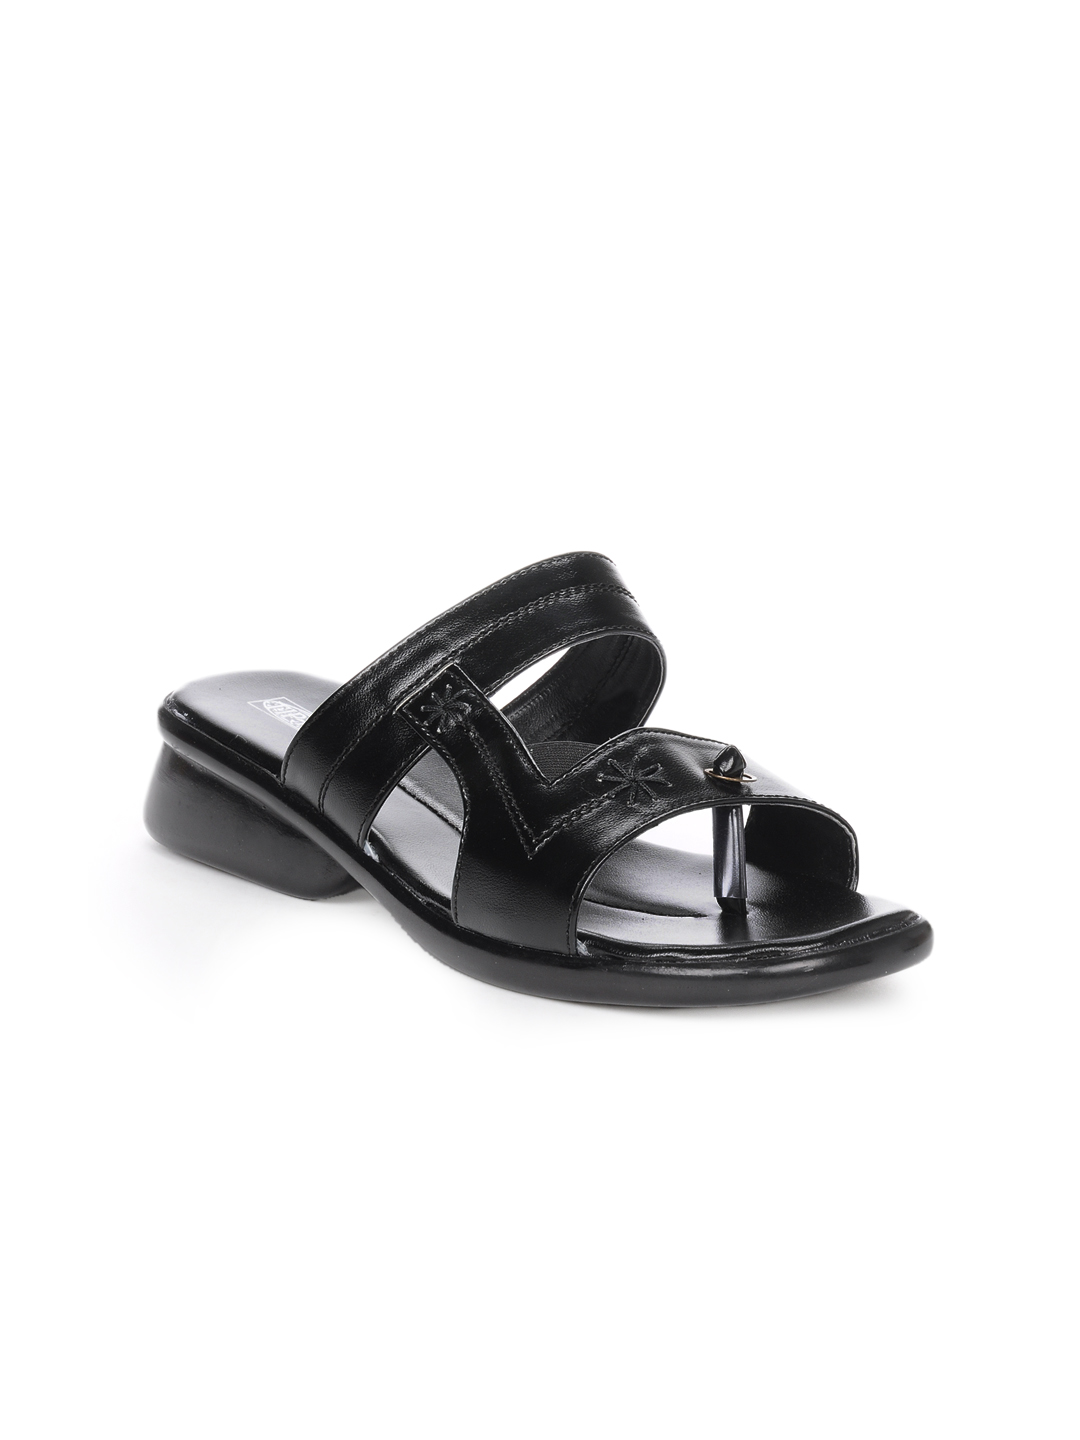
Tiptopp Women Black Sandals
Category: Footwear / Shoes / Heels
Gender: Women
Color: Black
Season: Fall 2012
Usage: Casual